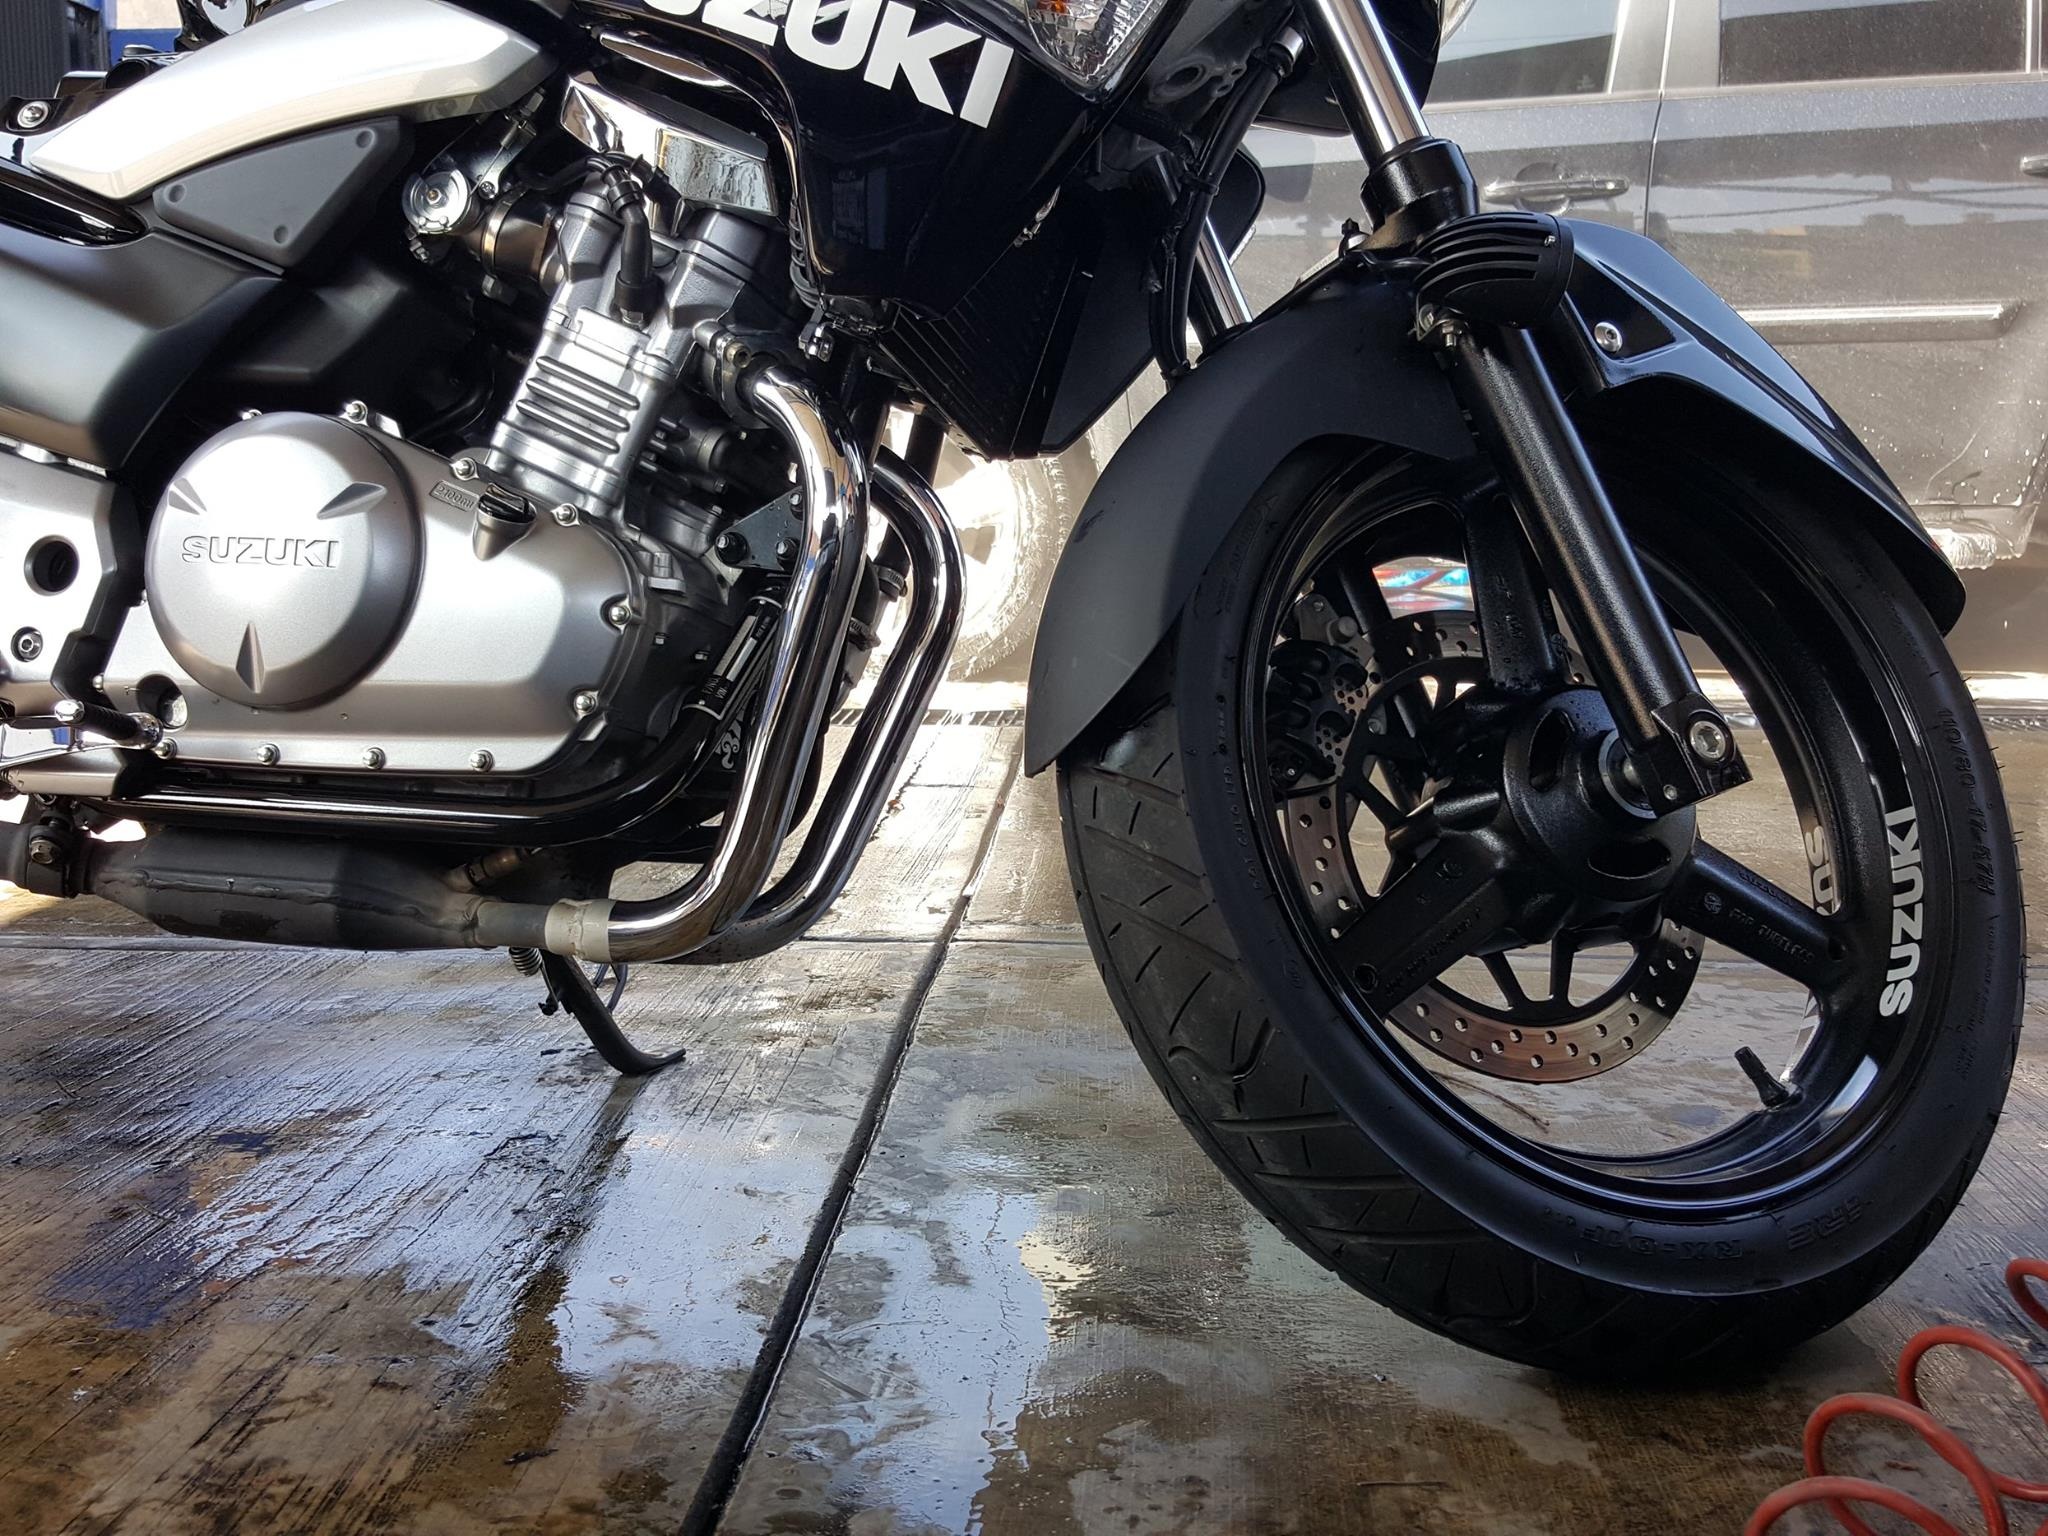
sport, car, wheel, vehicle, motorcycle, rim, suzuki, cruiser, motorcycling, land vehicle, automobile make, automotive exterior